Nna Thaan Case Kodu

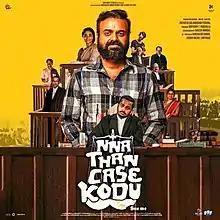
Theatrical release poster

Nna Thaan Case Kodu is a 2022 Indian Malayalam-language satire courtroom comedy film written and directed by Ratheesh Balakrishnan Poduval, produced by Santhosh T. Kuruvilla and co-produced by Kunchacko Boban Productions and Udaya Pictures. The film stars Kunchacko Boban and Gayathrie Shankar (In her Malayalam debut). The music was composed by Dawn Vincent. The story revolves around Kozhummal Rajeevan, a reformed thief's fight for justice when an innocent act to defend himself places him in loggerheads with the high and mighty of society.